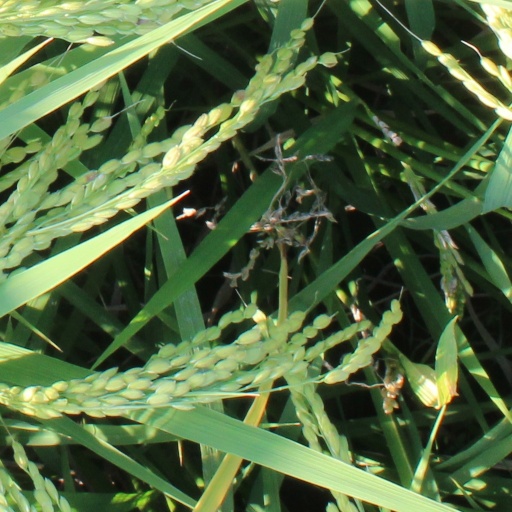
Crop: rice